Yerevan

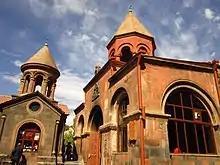
Zoravor Surp Astvatsatsin Church

Yerevan was inhabited first by Armenians and remained homogeneous until the 15th century. The population of the Erivan Fortress, founded in the 1580s, was mainly composed of Muslim soldiers, estimated two to three thousand. The city itself was mainly populated by Armenians. French traveler Jean-Baptiste Tavernier, who visited Yerevan possibly up to six times between 1631 and 1668, states that the city is exclusively populated by Armenians. Although much of the Armenian population of the city was deported during the 17th century, the city remained Armenian-majority during the Ottoman–Hotaki War (1722–1727). The demographics of the region changed because of a series of wars between the Ottoman Empire, Iran and Russia. In the early 19th century Yerevan had a Muslim majority, mainly with an Armenian and "Caucasian Tatar" population. According to the traveler H. F. B. Lynch, the city was about 50% Armenian and 50% Muslim (Azerbaijanis and Persians) in the early 1890s.